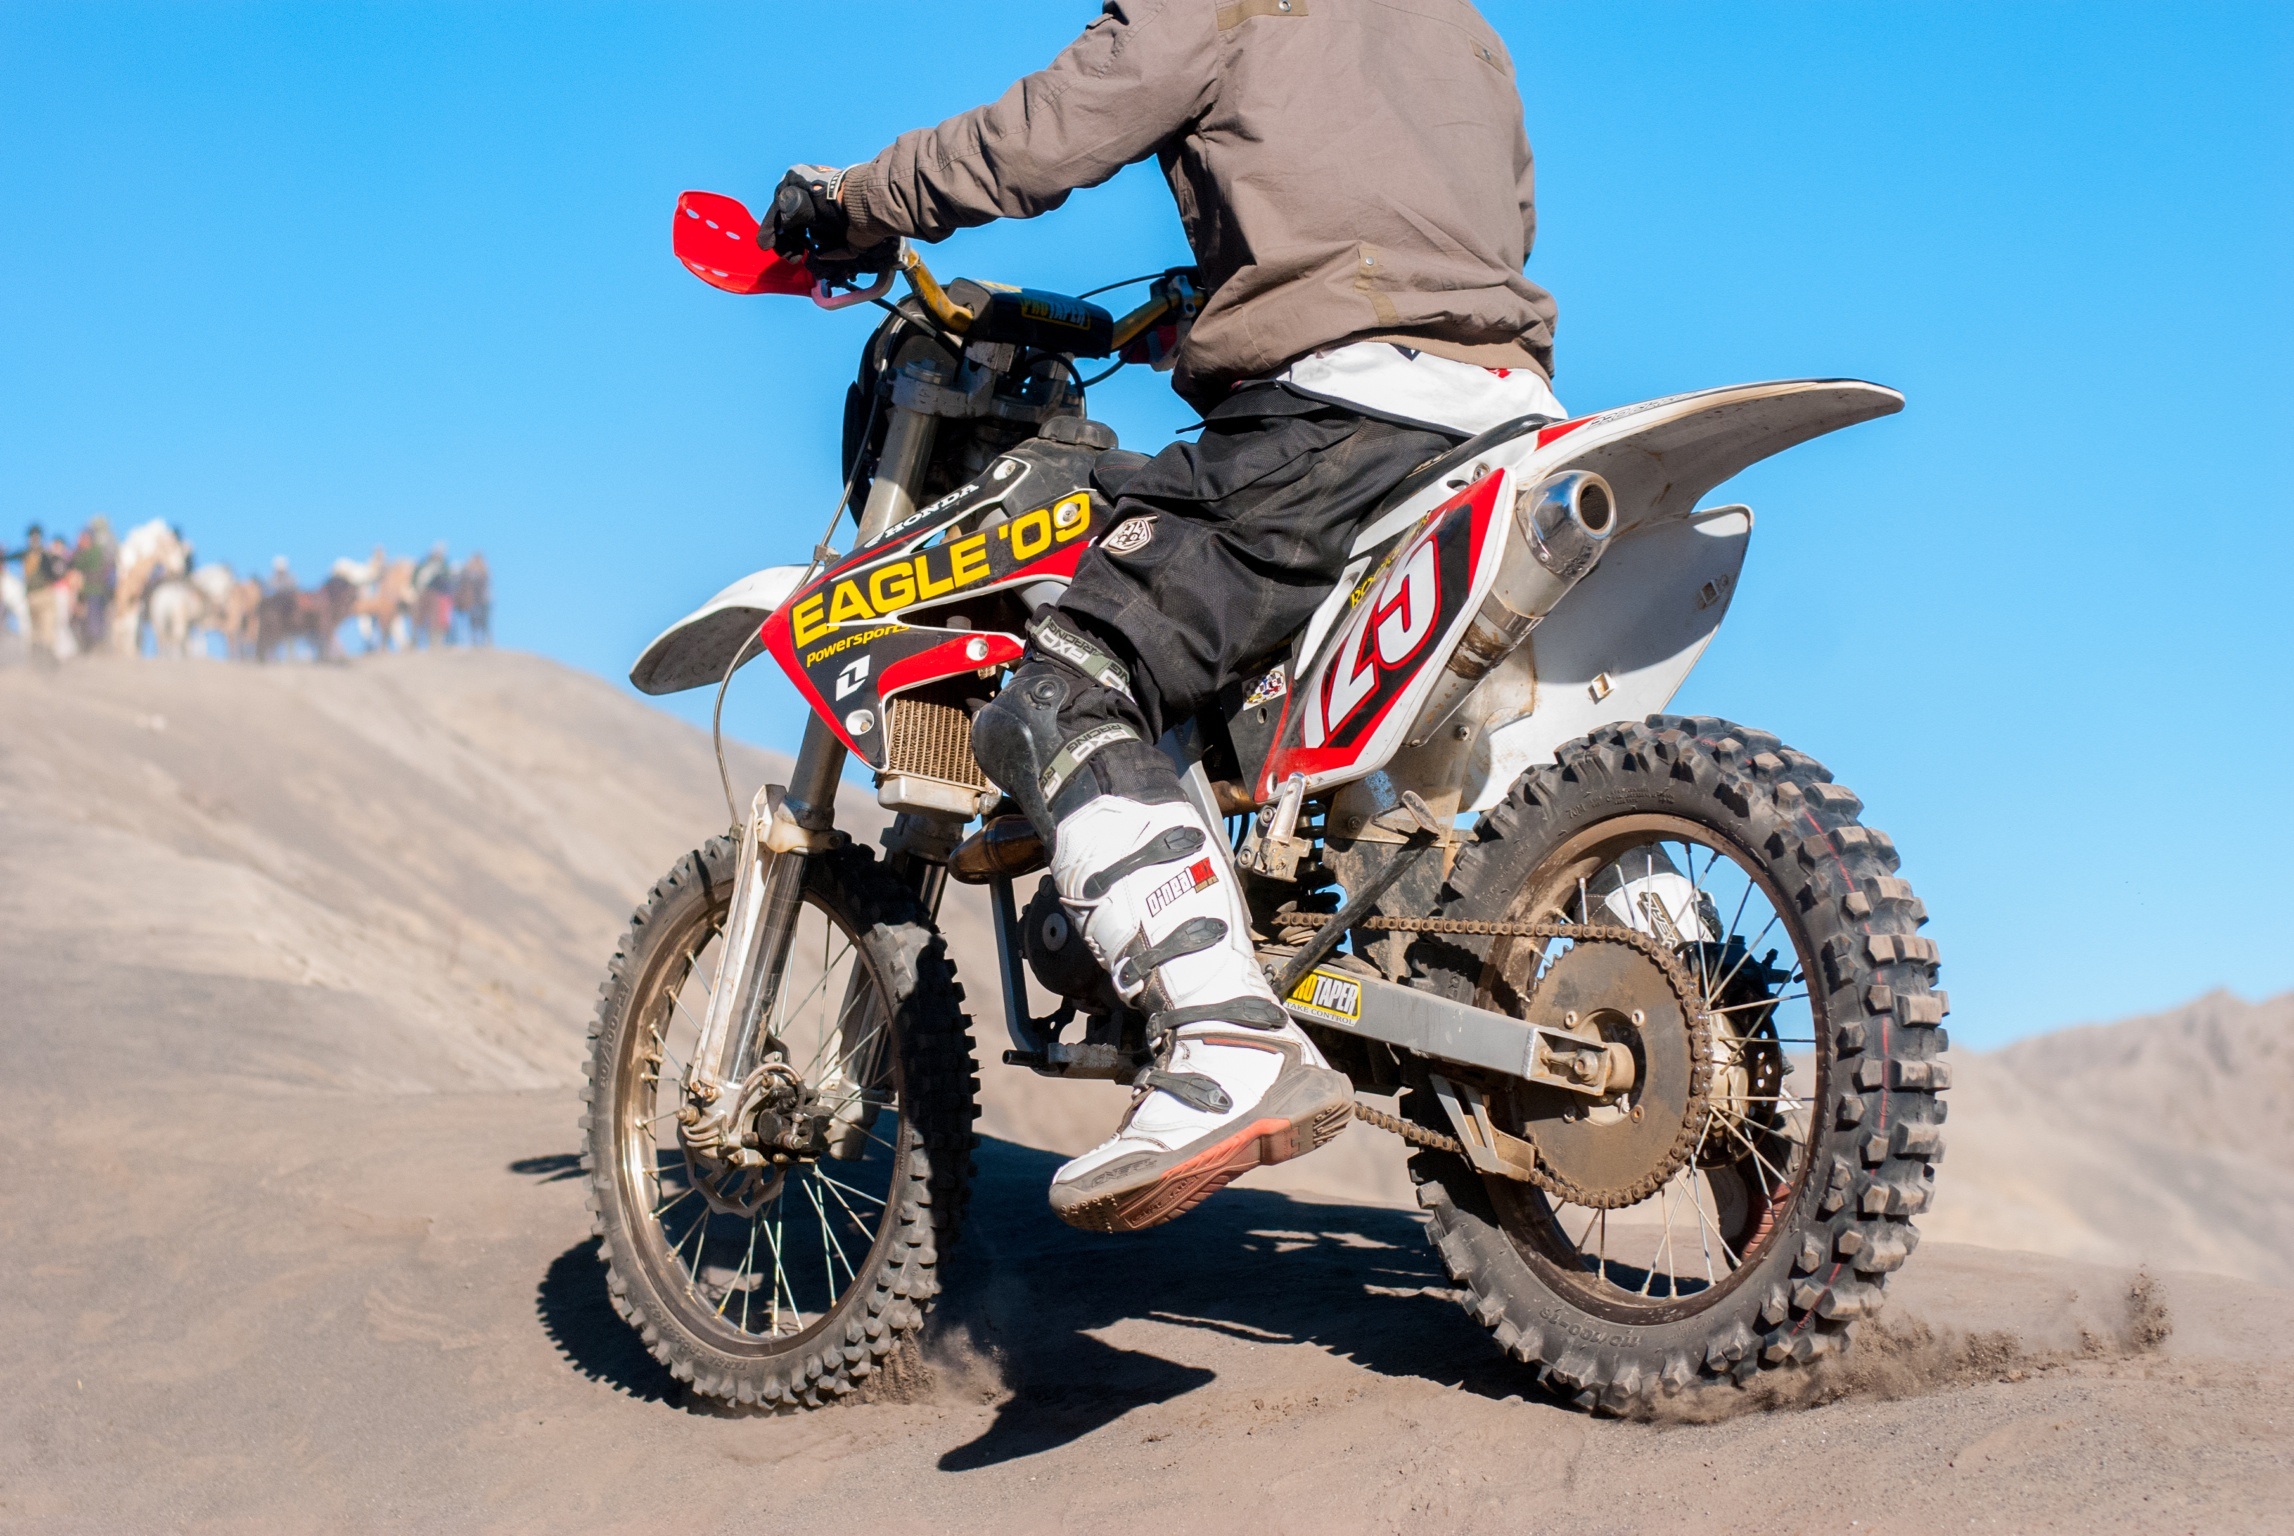
sand, sport, vehicle, motorcycle, motocross, action, dirty, extreme sport, race, sports, racing, motorcycles, driver, motorsport, stunt, enduro, muddy, freestyle motocross, motocross ride, motorcycling, all terrain vehicle, fixed, motorcycle racing, off roading, stunt performer, endurocross, dirt track racing